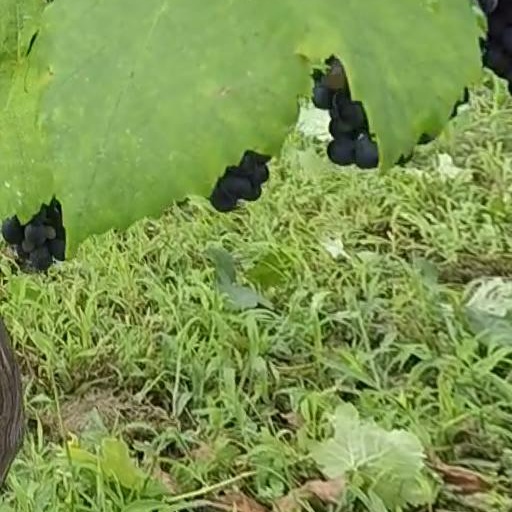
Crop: grape